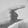
ASL letter: G